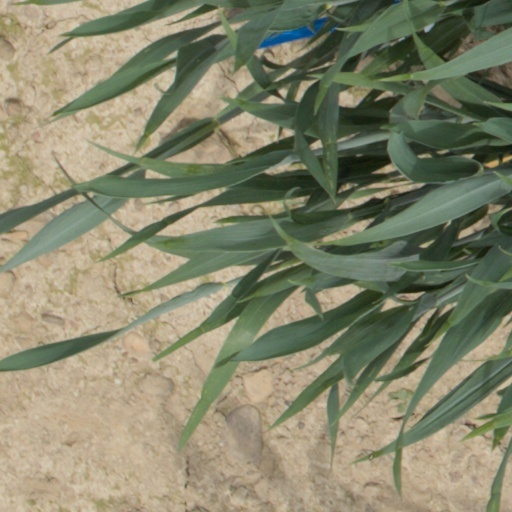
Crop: wheat